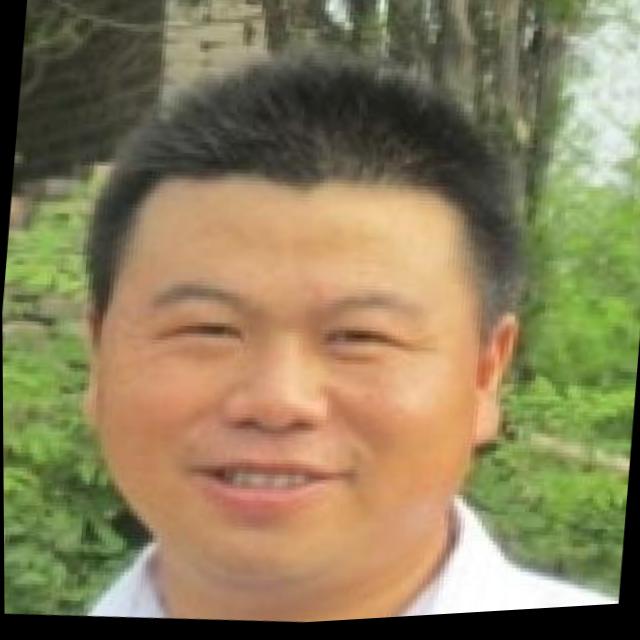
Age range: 21-44